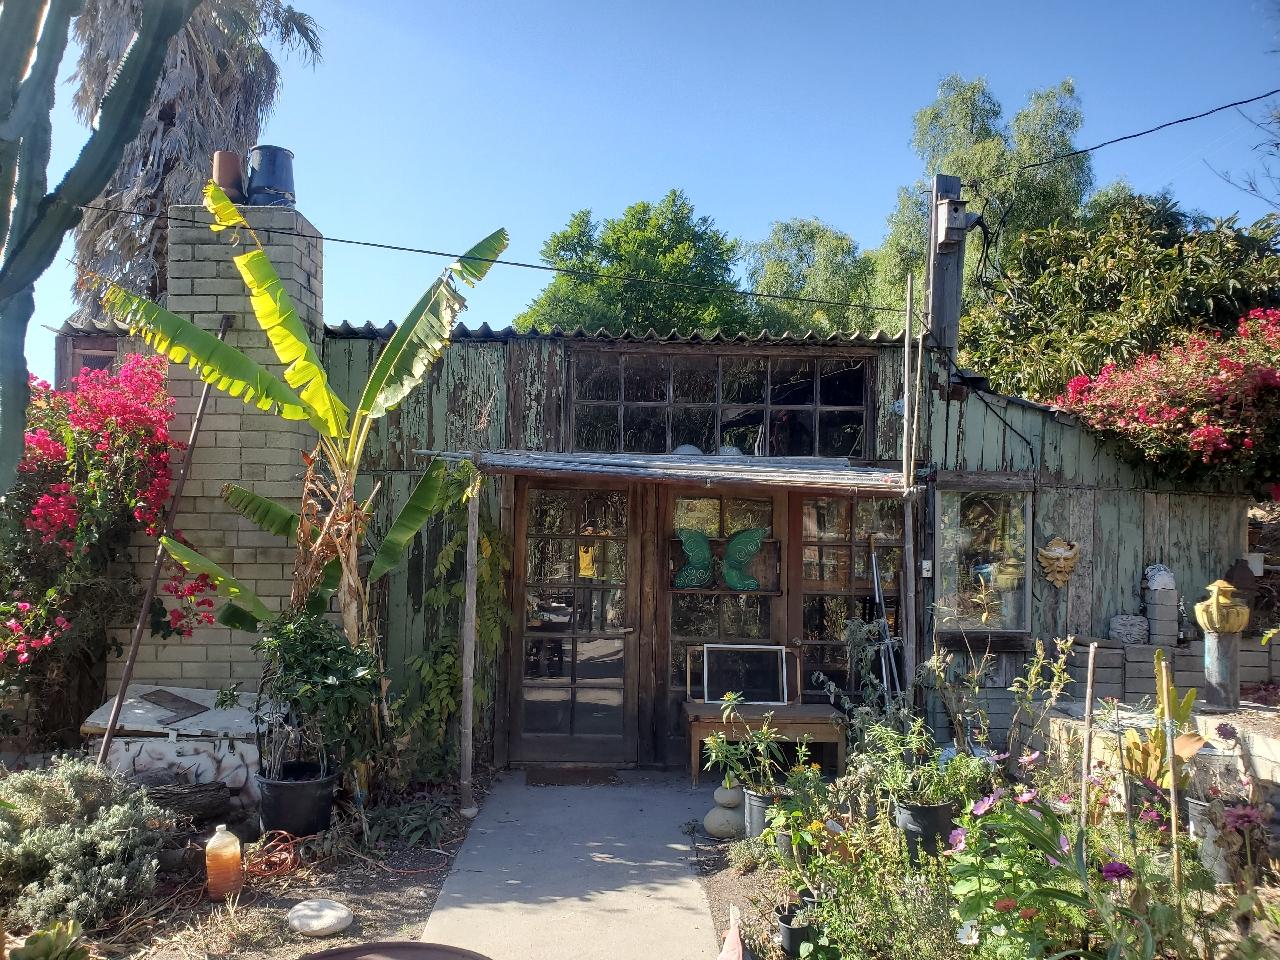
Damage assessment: no_damage